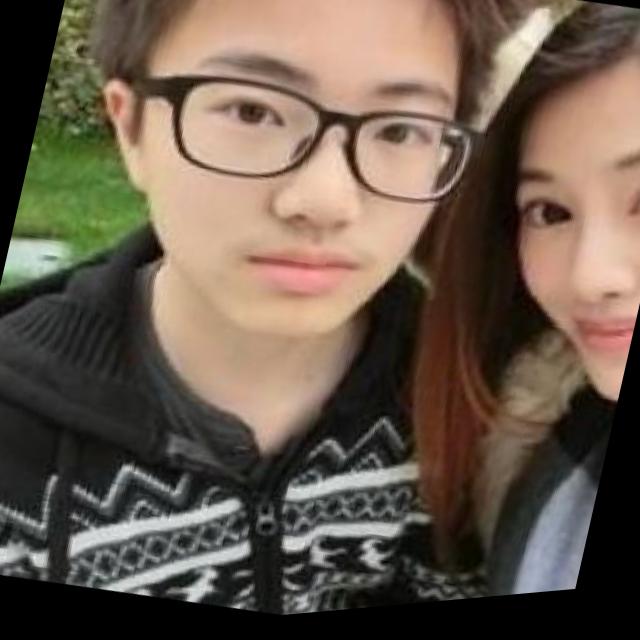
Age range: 13-20